The Football Factory (film)

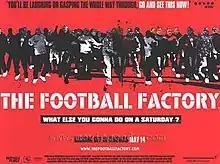
Promotional poster

The Football Factory is a 2004 sports drama film written by AJ Lovell and directed by Nick Love and starring Danny Dyer, Tamer Hassan, Frank Harper, Roland Manookian, Neil Maskell and Dudley Sutton. The film is loosely based on the novel of the same name by John King and the first foray into filmmaking by video game producers Rockstar Games (publishers of games such as the "Grand Theft Auto" series, among others), credited as executive producers. The film was released in the United Kingdom on 14 May 2004.